John Rawlinson (politician)

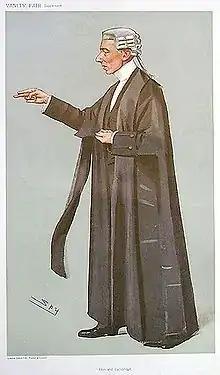
Rawlinson as caricatured by Spy (Leslie Ward) in Vanity Fair, January 1908

John Frederick Peel Rawlinson (21 December 1860 – 14 January 1926) was an English barrister, politician and footballer. An amateur, he won the FA Cup with Old Etonians in 1882 and made one appearance for England in 1882 playing as a goalkeeper, before serving as a Member of Parliament for Cambridge University from 1906 to 1926.